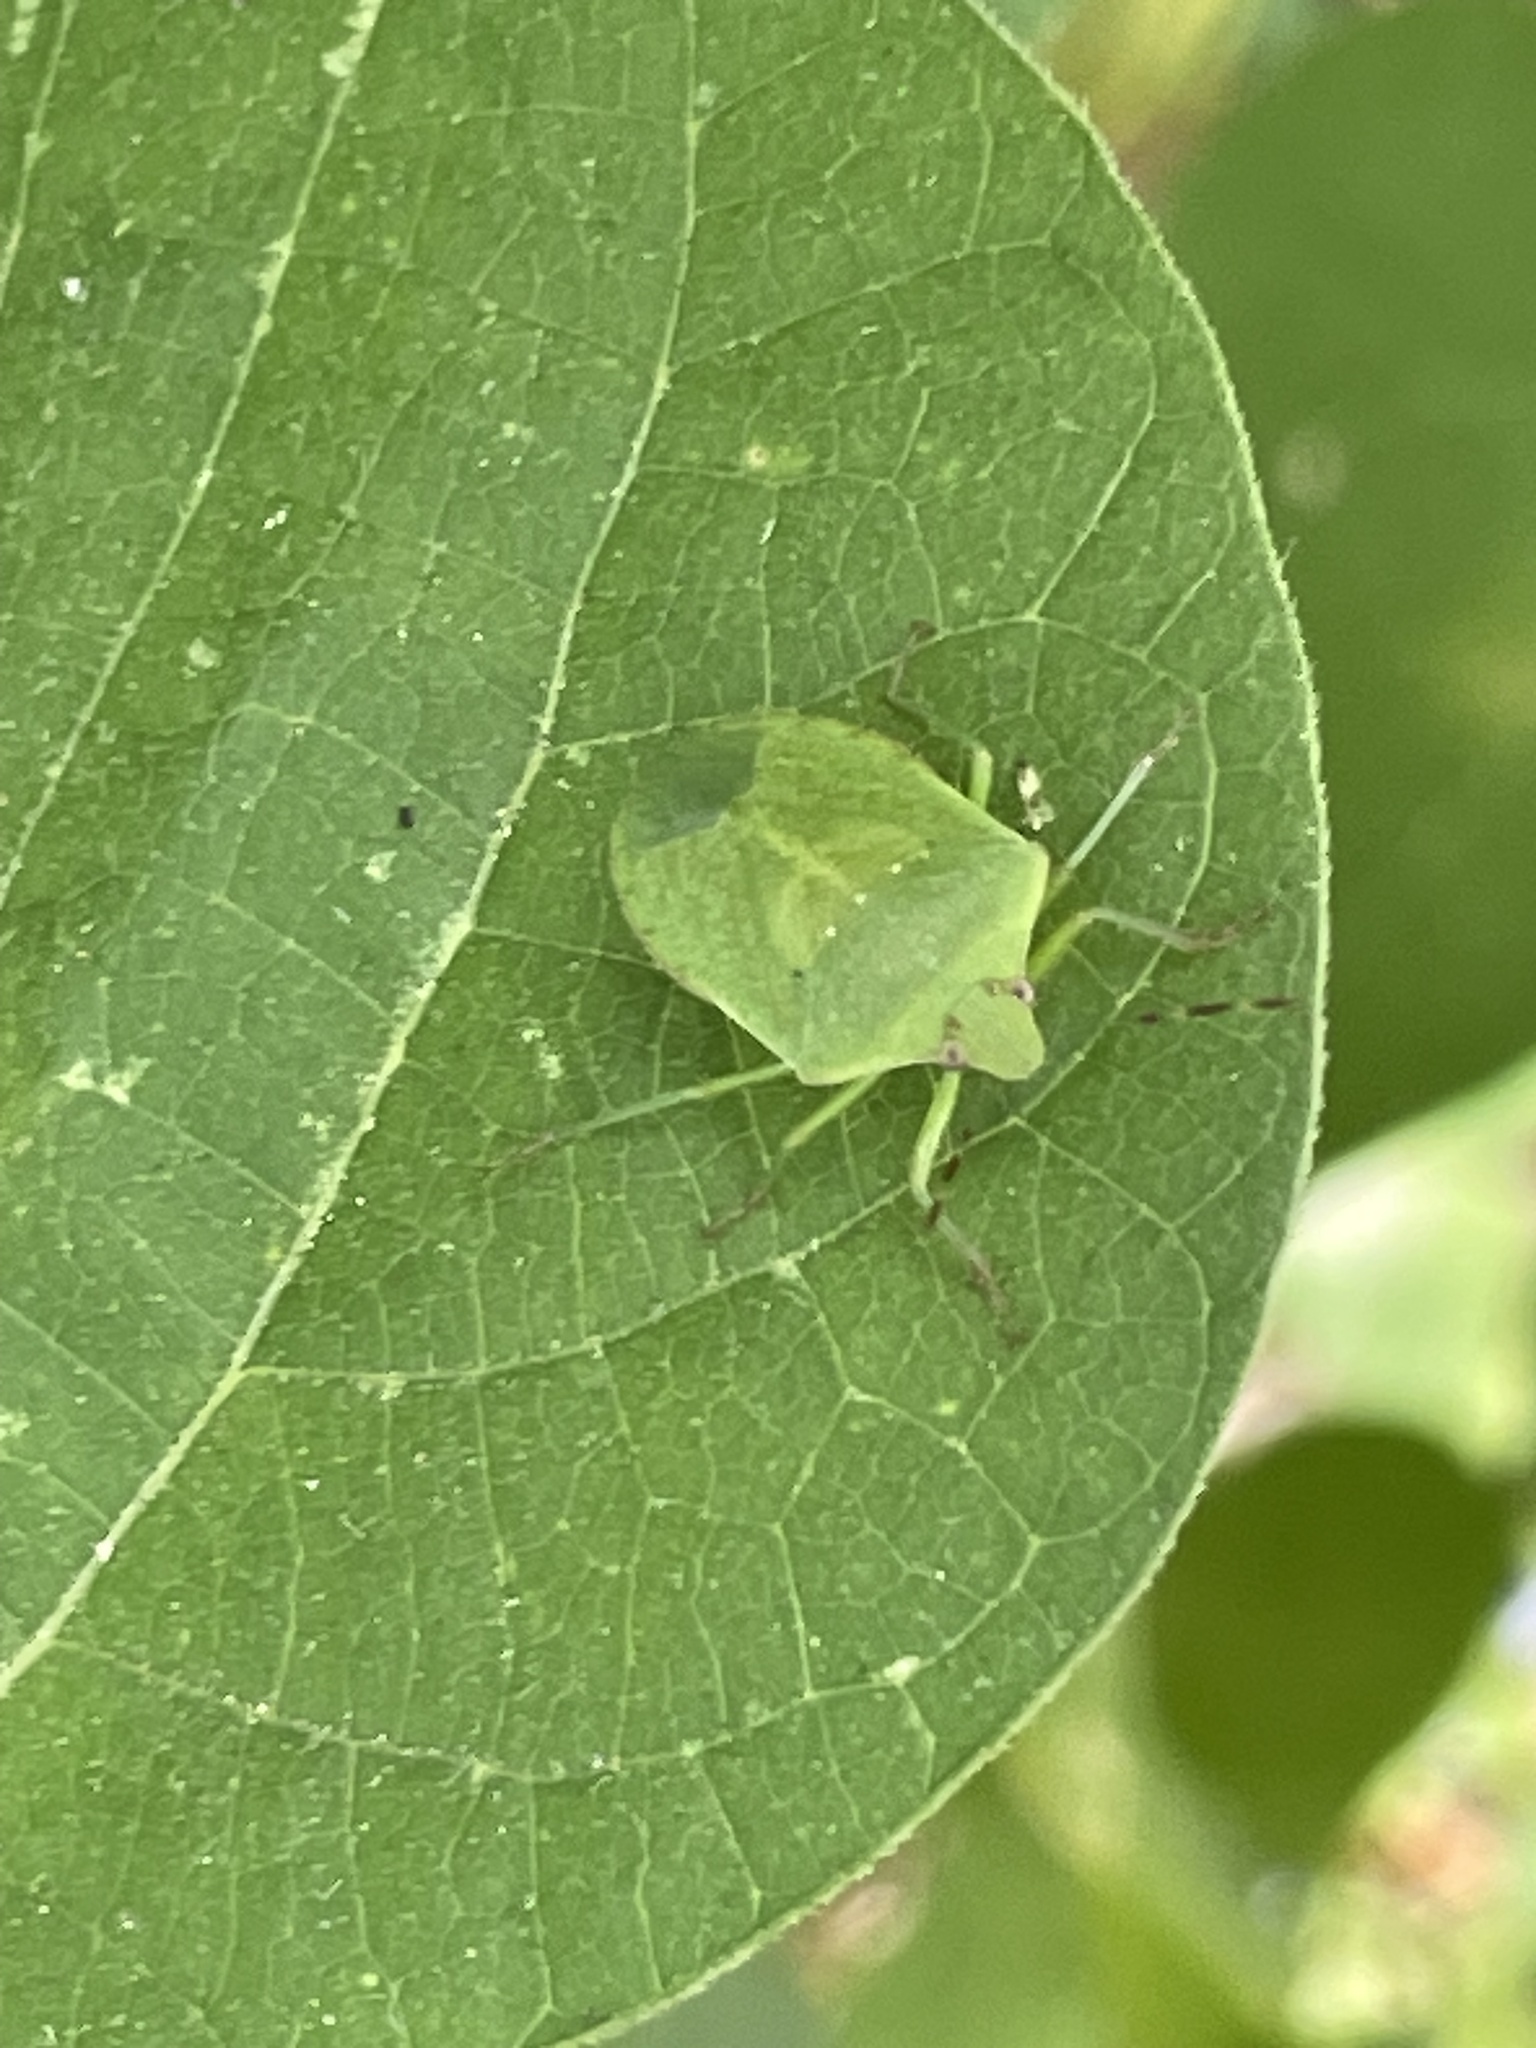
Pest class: stink_bug